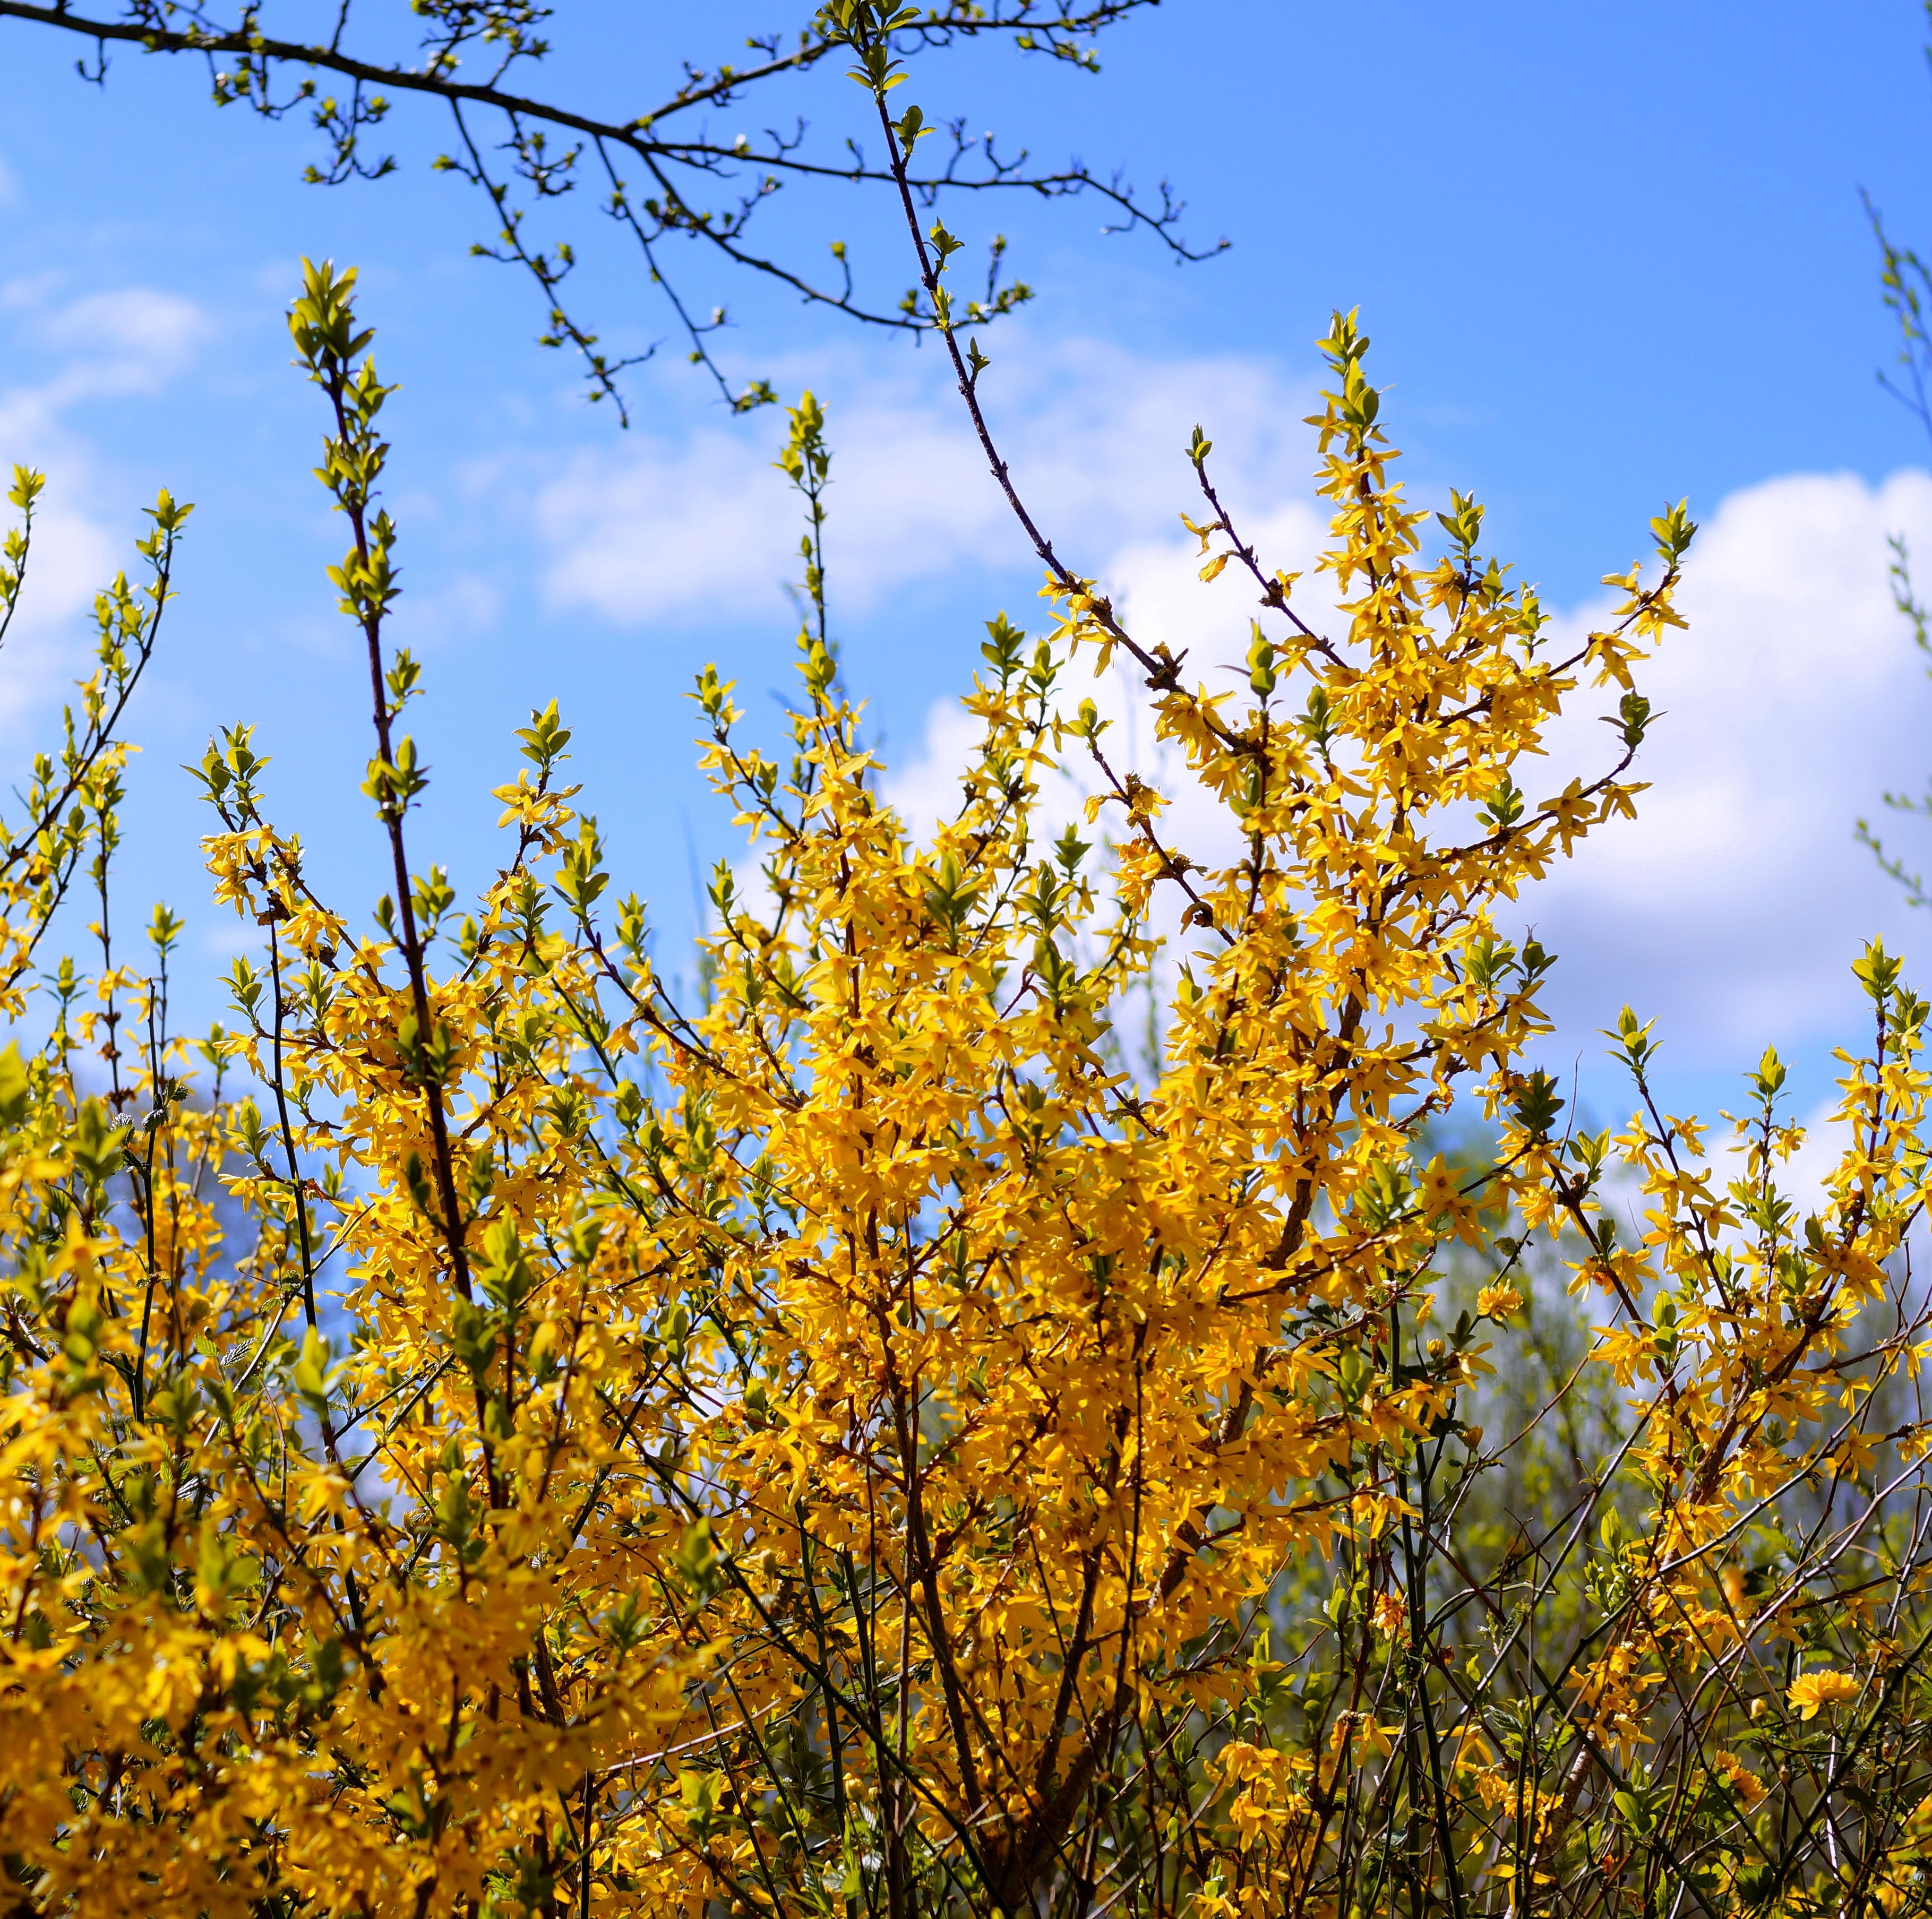
tree, branch, blossom, plant, sky, sunlight, leaf, flower, bloom, bush, spring, autumn, yellow, garden, season, farbenpracht, deciduous, forsythia, ornamental shrub, ecosystem, spring awakening, golden yellow, bl tenmeer, signs of spring, garden forsythia, gold lilac, golden bells, forsythienbl te, stangenblueter, woody plant